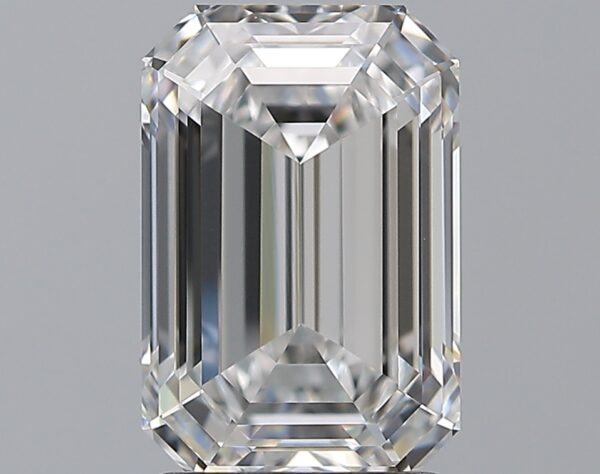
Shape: emerald
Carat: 2.21
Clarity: FL
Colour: E
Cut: EX
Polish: EX
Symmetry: EX
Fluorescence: N
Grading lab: GIA
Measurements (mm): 9.16 x 6.09 x 3.97